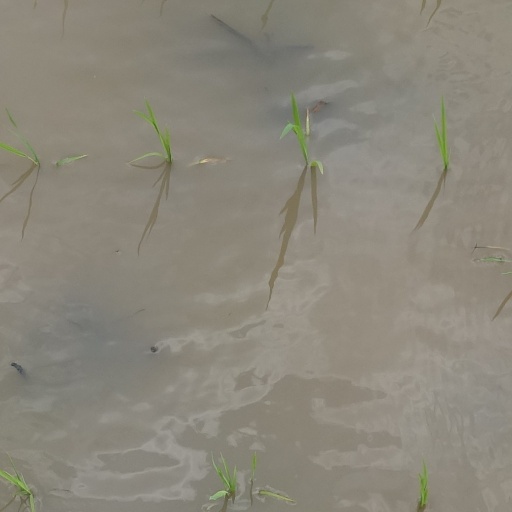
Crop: rice